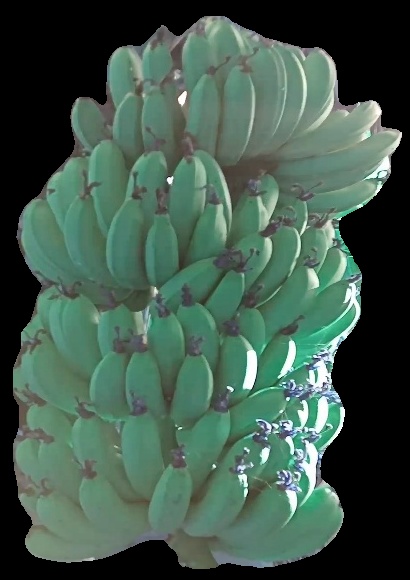
Variety: pachbale
Grade: grade1